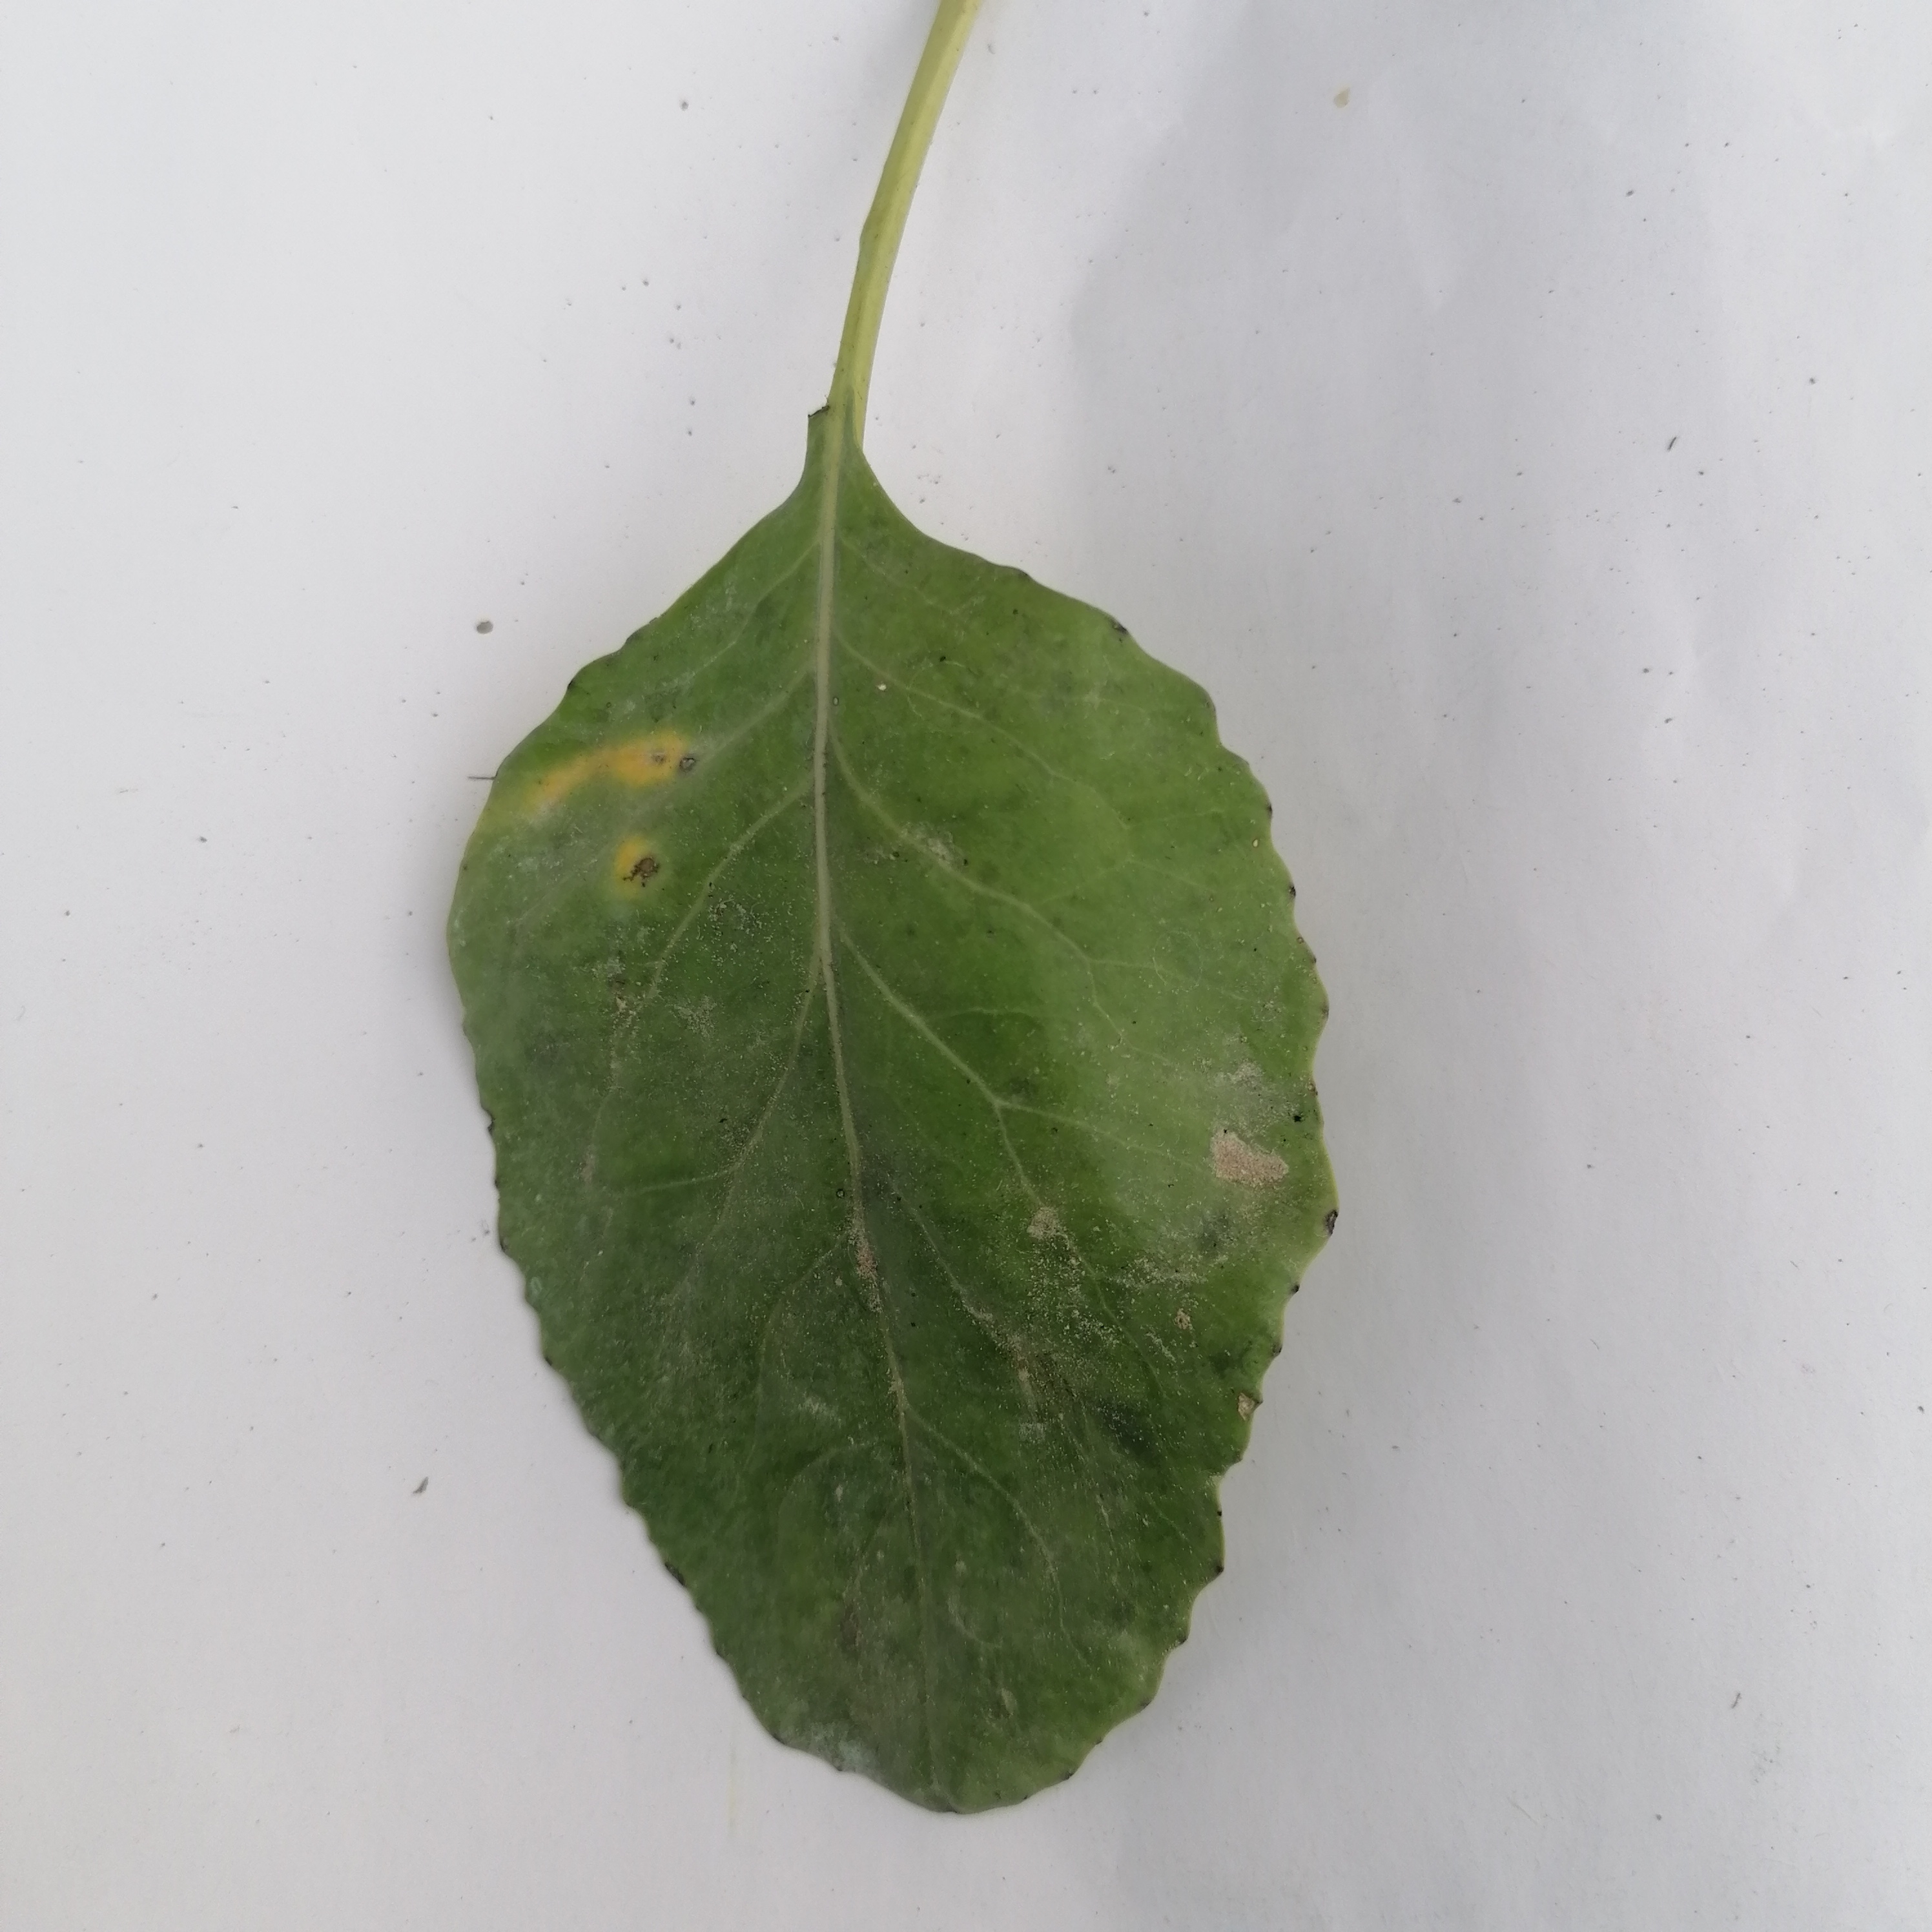
Label: Black Rot